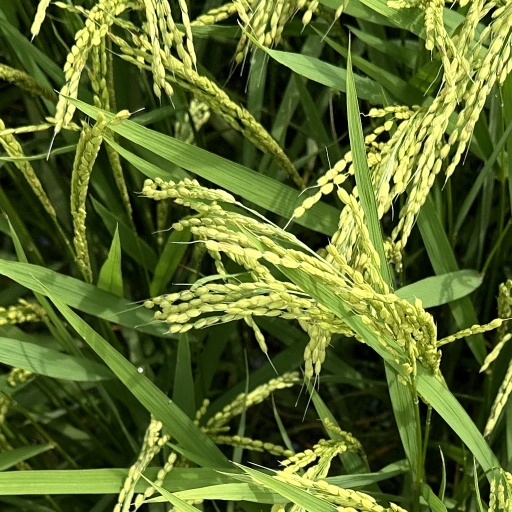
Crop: rice